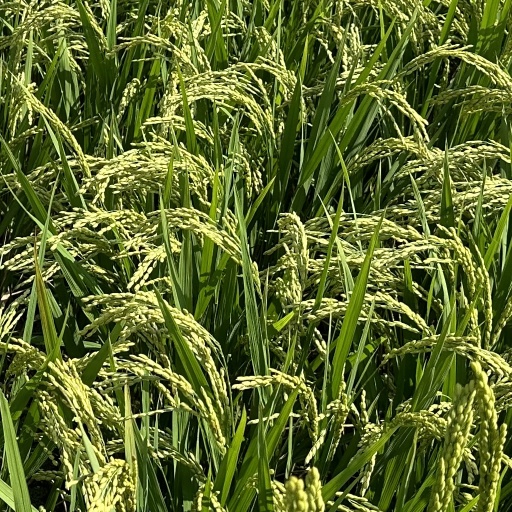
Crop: rice